C16orf82

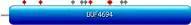

The localization of C16orf82 within a cell has been predicted to be nuclear. A bipartite nuclear localization signal can be found starting at Arg107.